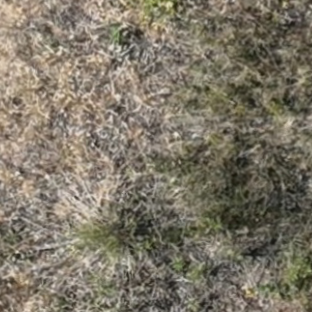
Month: july